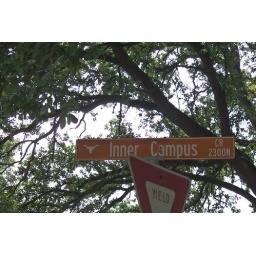
All the street signs on or near campus are burnt orange with the longhorns logo.